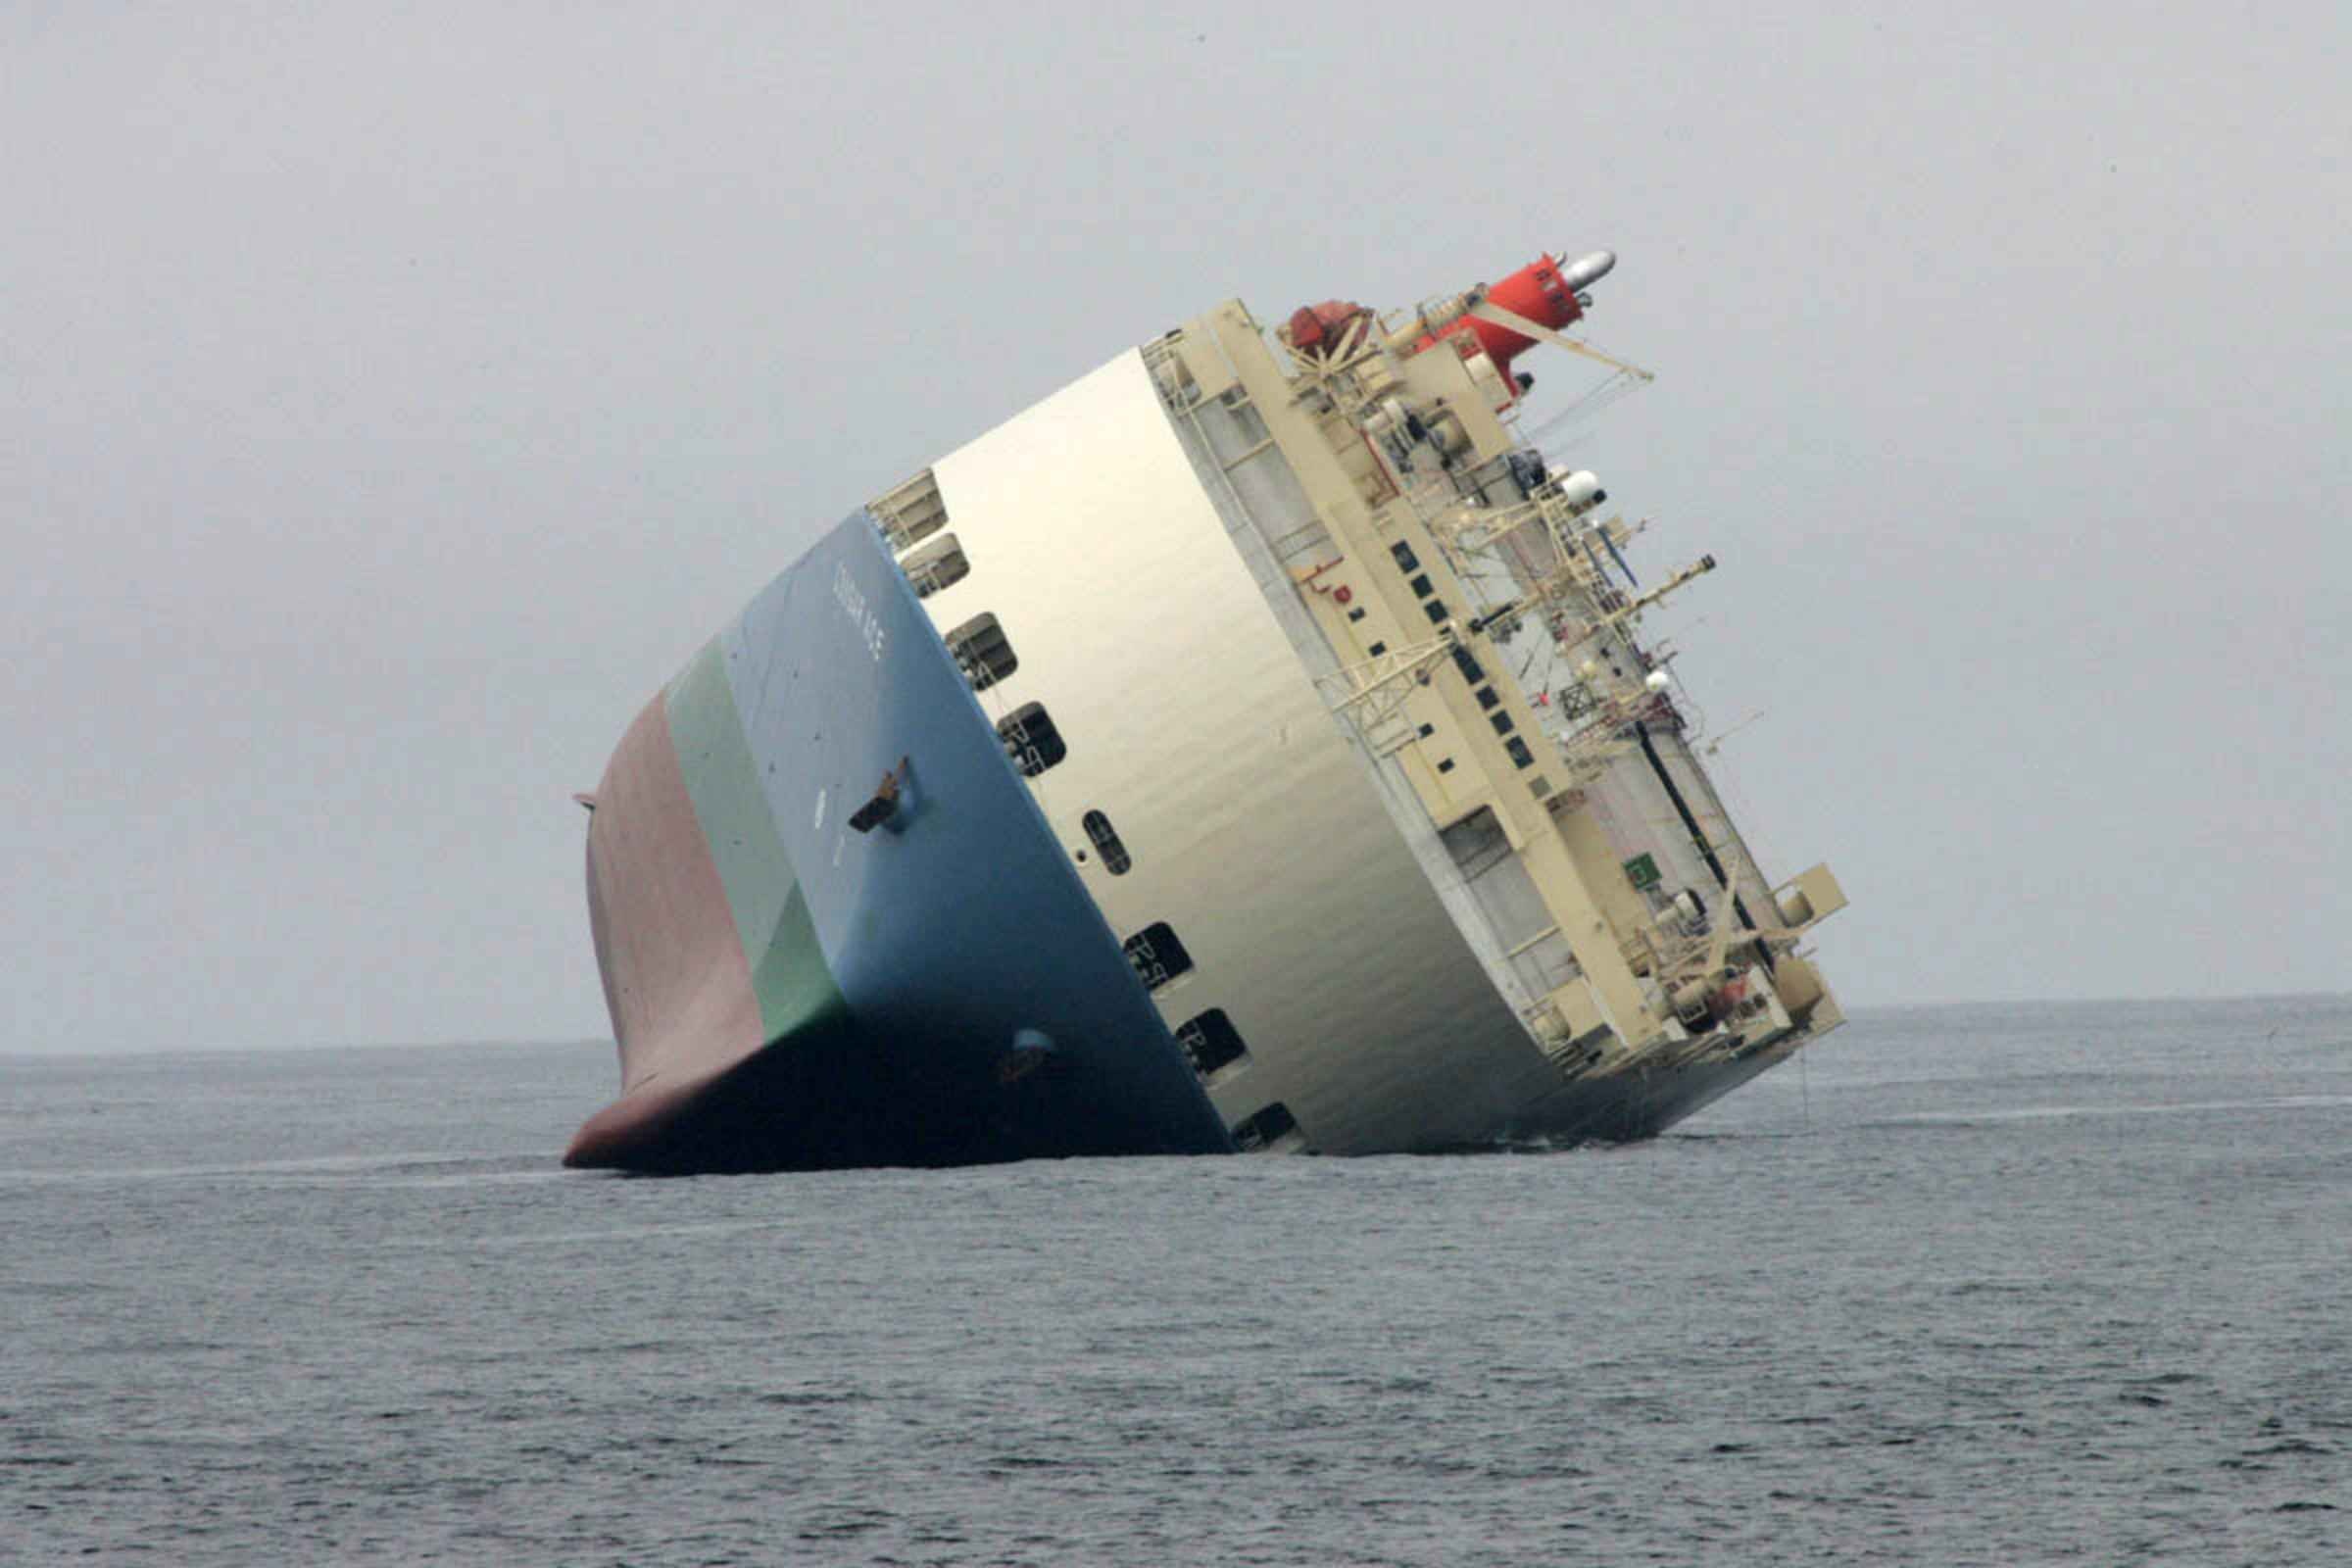
ocean, ship, transportation, vehicle, arctic, cross, cargo ship, boats, ships, stranded, big, watercraft, vehicles, frigate, container ship, freight transport, naval architecture